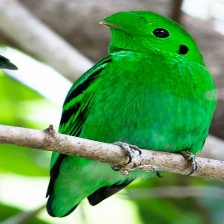
Species: GREEN BROADBILL
Scientific name: CALYPTOMENA VIRIDIS